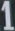
Number: 1